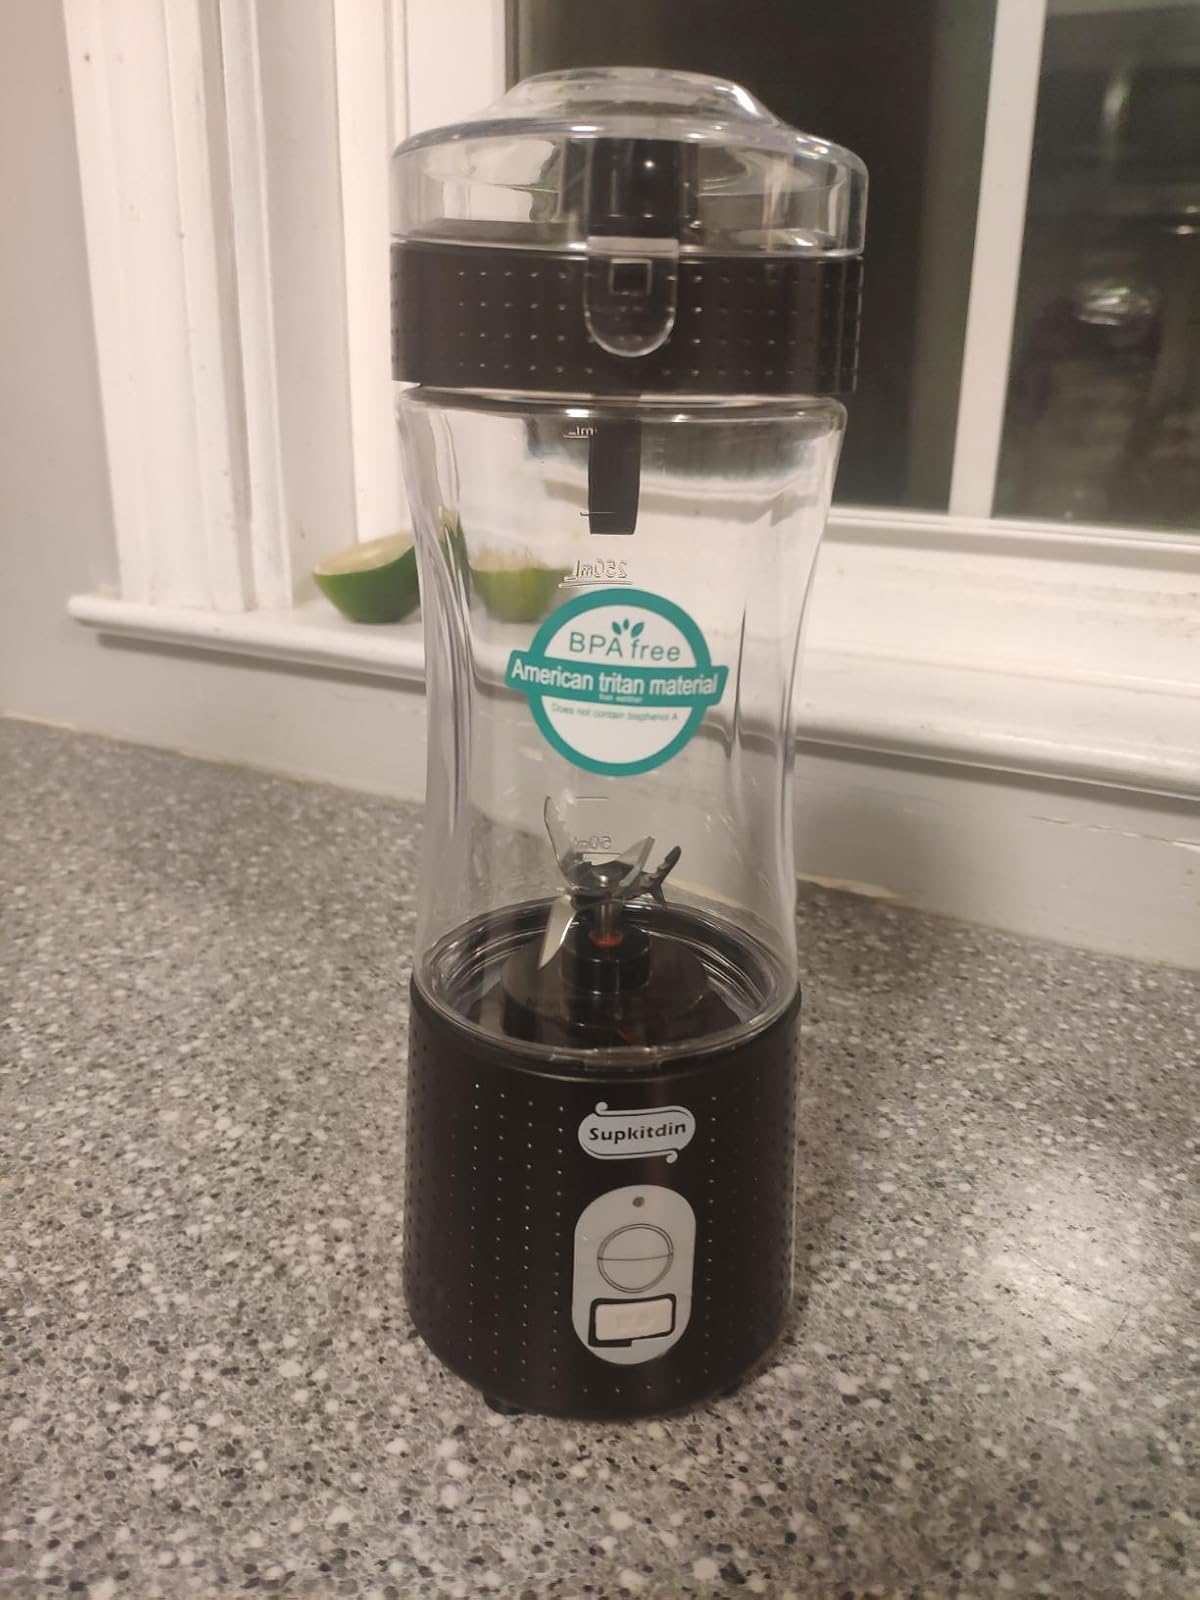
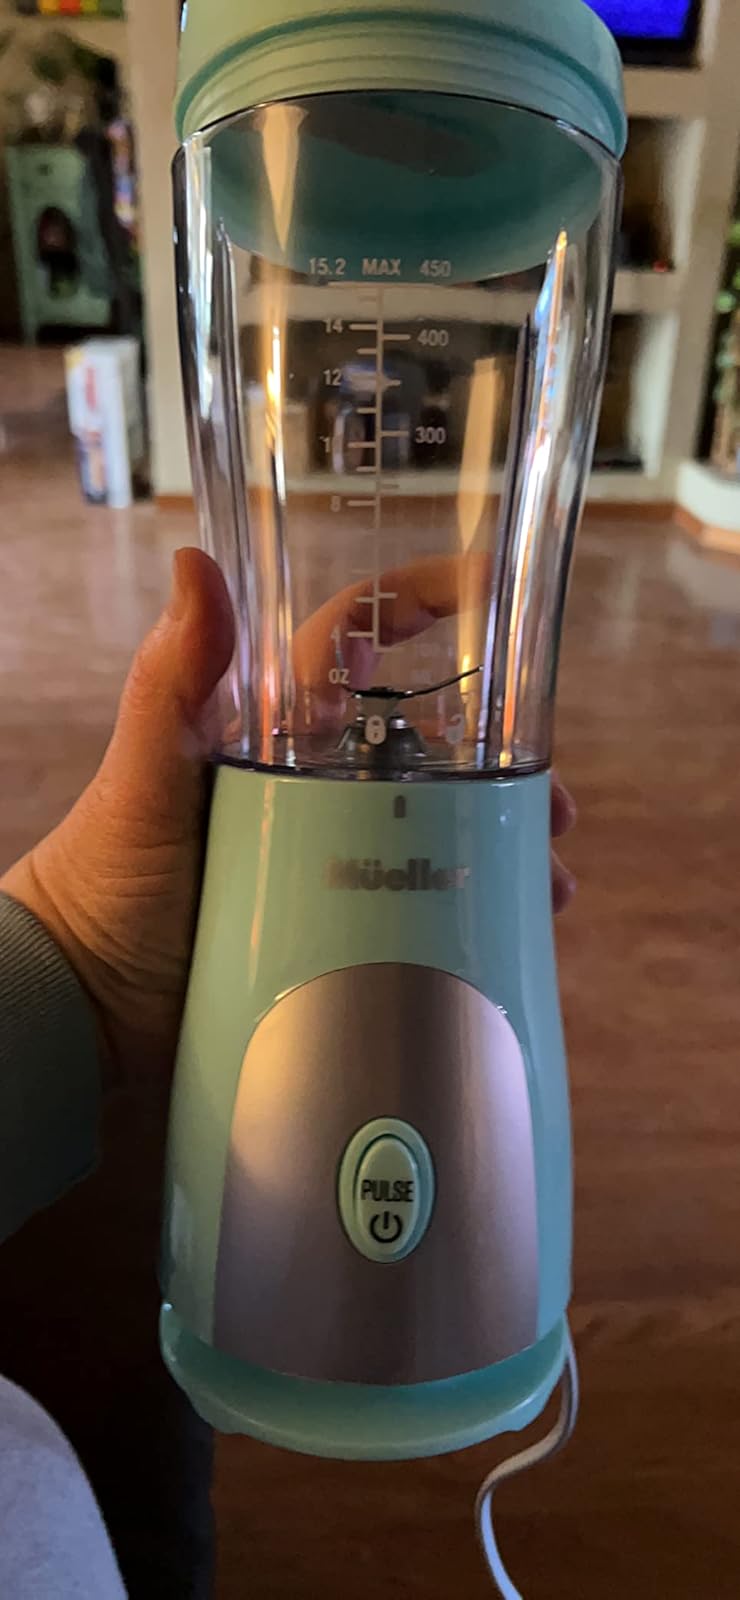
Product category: items_blender
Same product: no